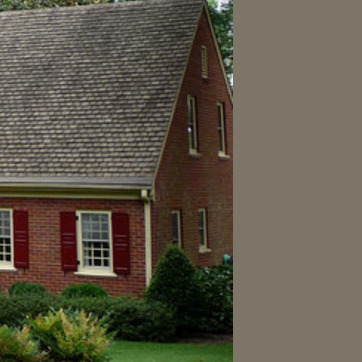
Material: brick